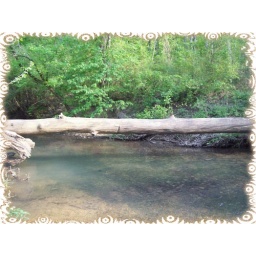
This beach tree floated down the creek and stop in just the right place.